David Anderson (media executive)

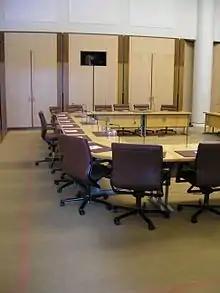
The Australian Senate Committee room at Parliament House in Canberra where Anderson attends Senate Estimates hearings

In February 2022, Anderson released a book called "Now More Than Ever: Australia's ABC", which was published by Monash University Publishing.